Gornhausen

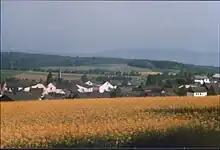
View over Gornhausen

Worth seeing in Gornhausen are a 300-year-old oak, an old mill ("Klaramühle"), the Berbelay (crags with a good view), the Haardtkopf Transmitter and a view into the Eifel and the Moselle region around Bernkastel-Kues.